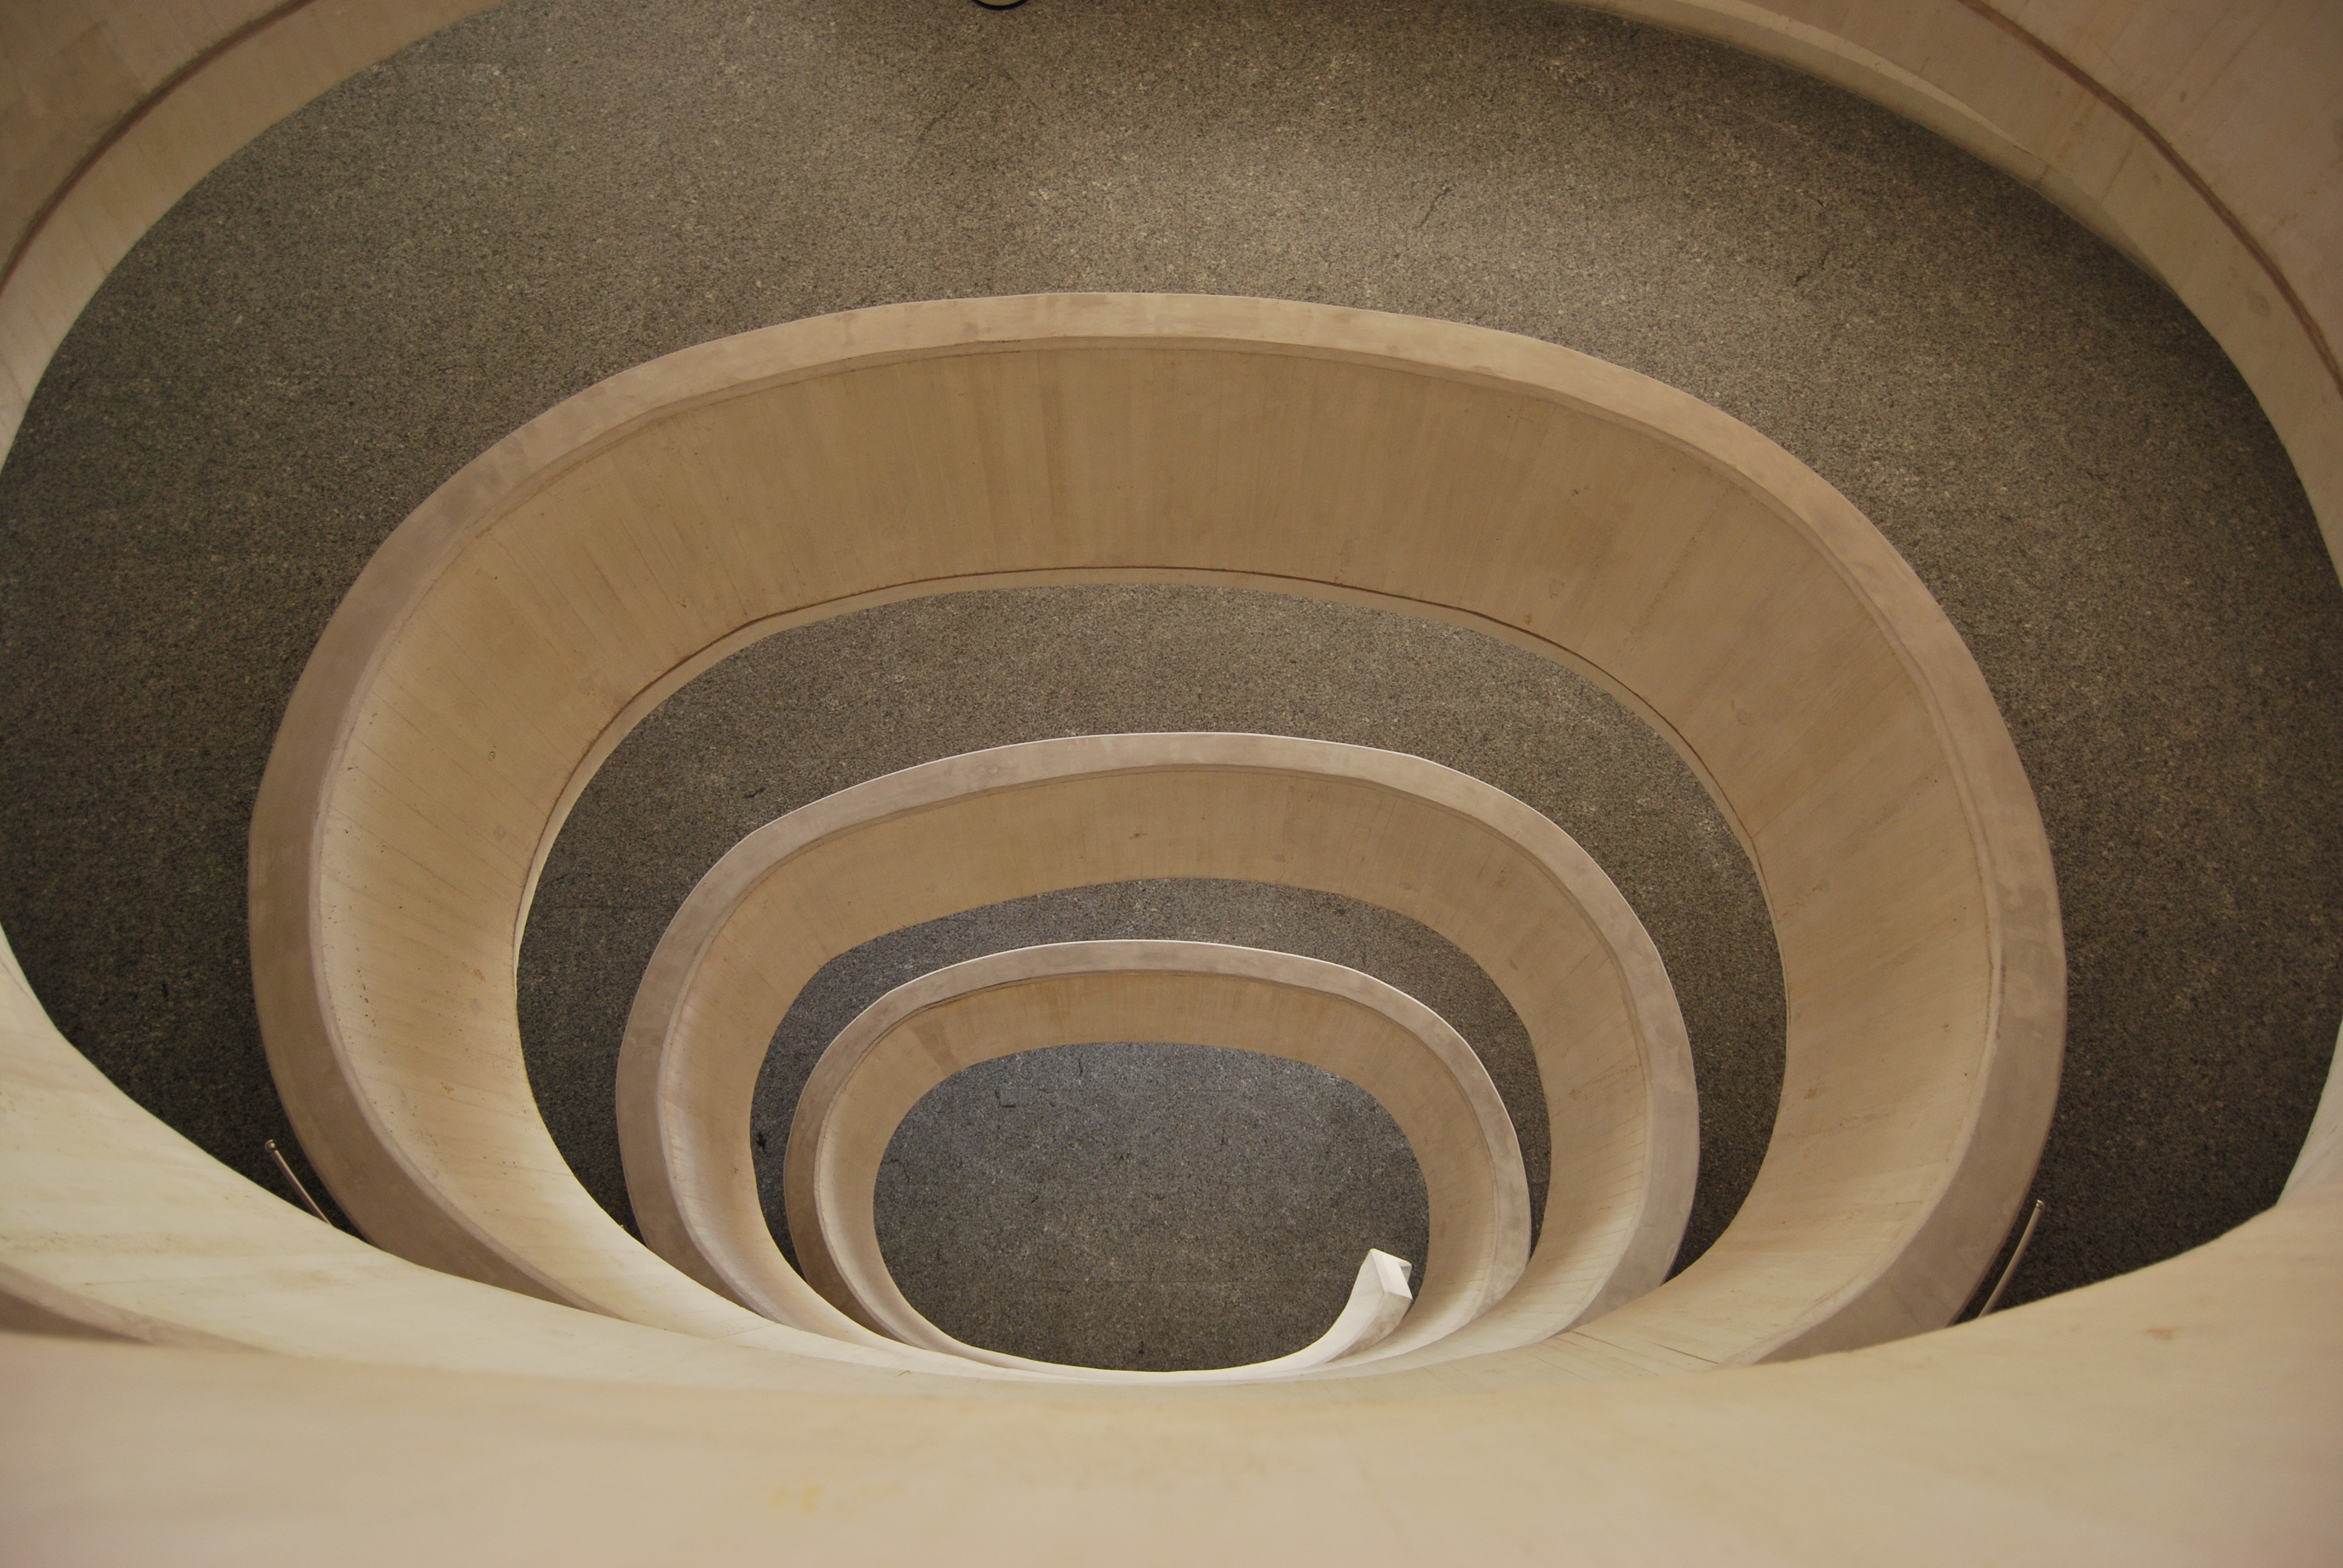
abstract, architecture, wood, wheel, spiral, ceiling, lighting, circle, sculpture, art, design, valencia, shape, man made object